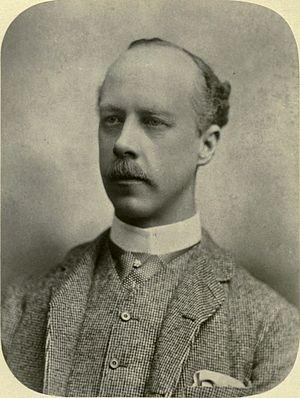
Le préhistorien Léon Henri-Martin explore la grotte ornée du Roc de Sers en Charente.
Le médecin allemand Robert Remak découvre la division cellulaire.
Robert George Wardlaw Ramsay est un militaire et un naturaliste britannique, né le 25 janvier 1852 et mort le 22 avril 1921.